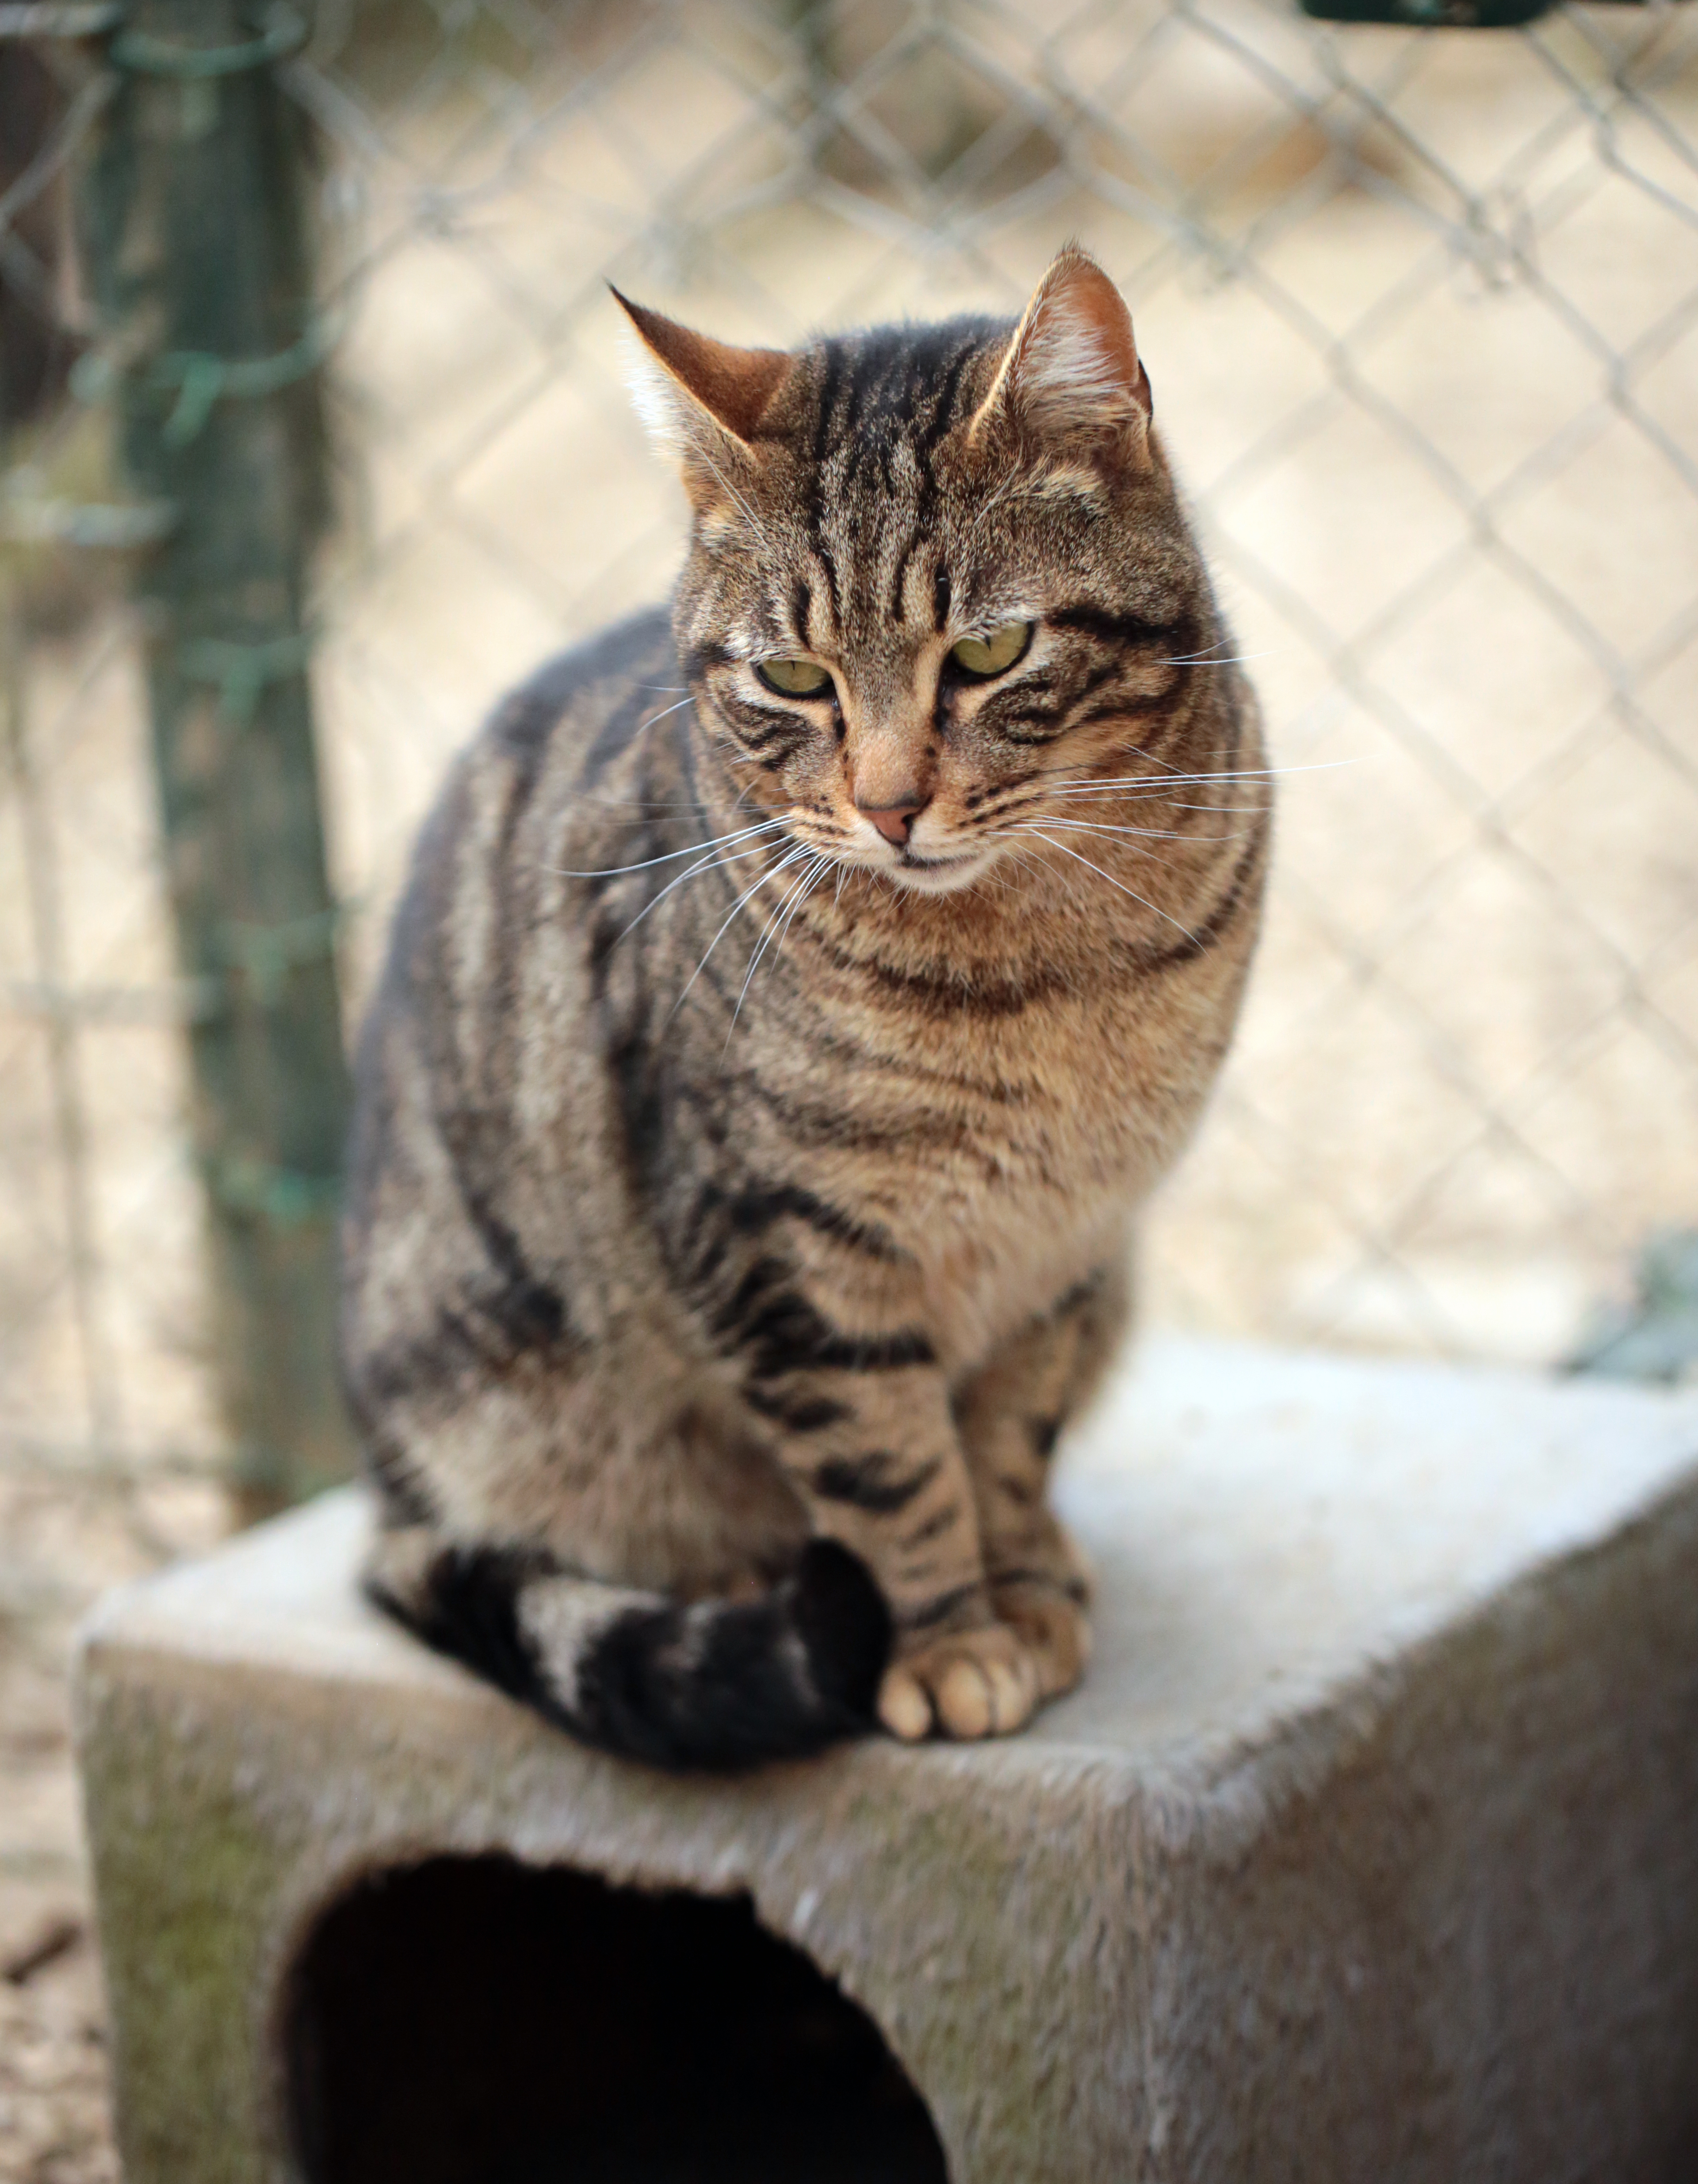
france, europe, cat, canon, mammal, fauna, cats, shelter, whiskers, midi, vertebrate, refuge, isasza, southfrance, sdfrankreich, zuidfrankrijk, mditerrane, languedocroussillon, hrault, hauskatze, chatsdomestiques, exterieur, brissac, associationperle, tierheim, poezen, katten, getigertekatzen, stripedcats, chatstigres, katzenschutz, katzenfreunde, abris, catsfriendly, tabby cat, bengal, european shorthair, wild cat, small to medium sized cats, cat like mammal, domestic short haired cat, pixie bob, toyger